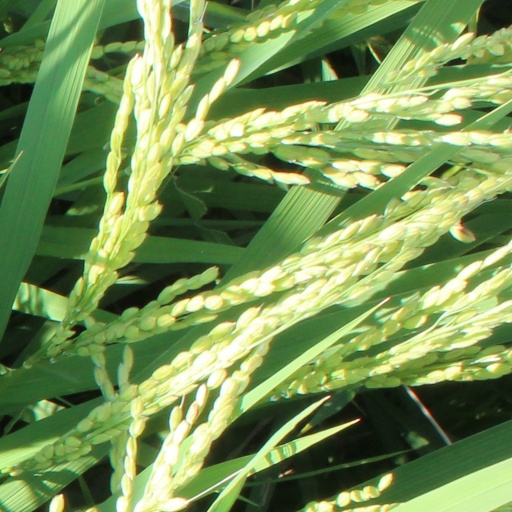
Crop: rice